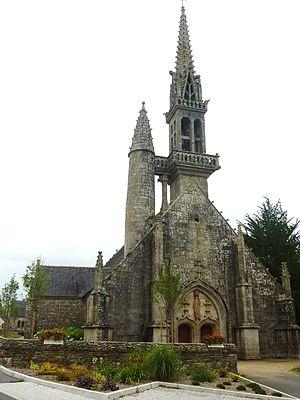
Cléden-Poher